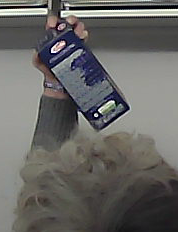
Product: barilla_lasagne